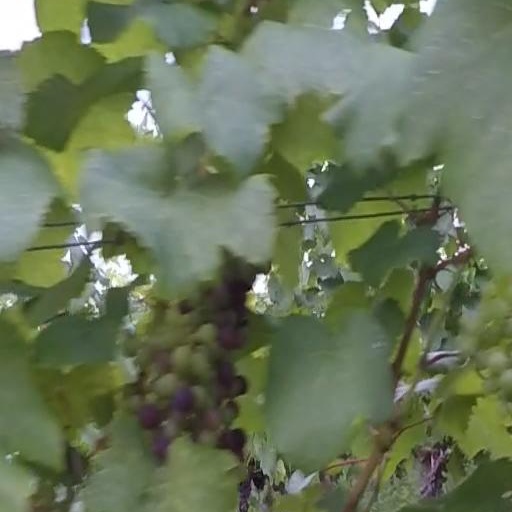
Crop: grape